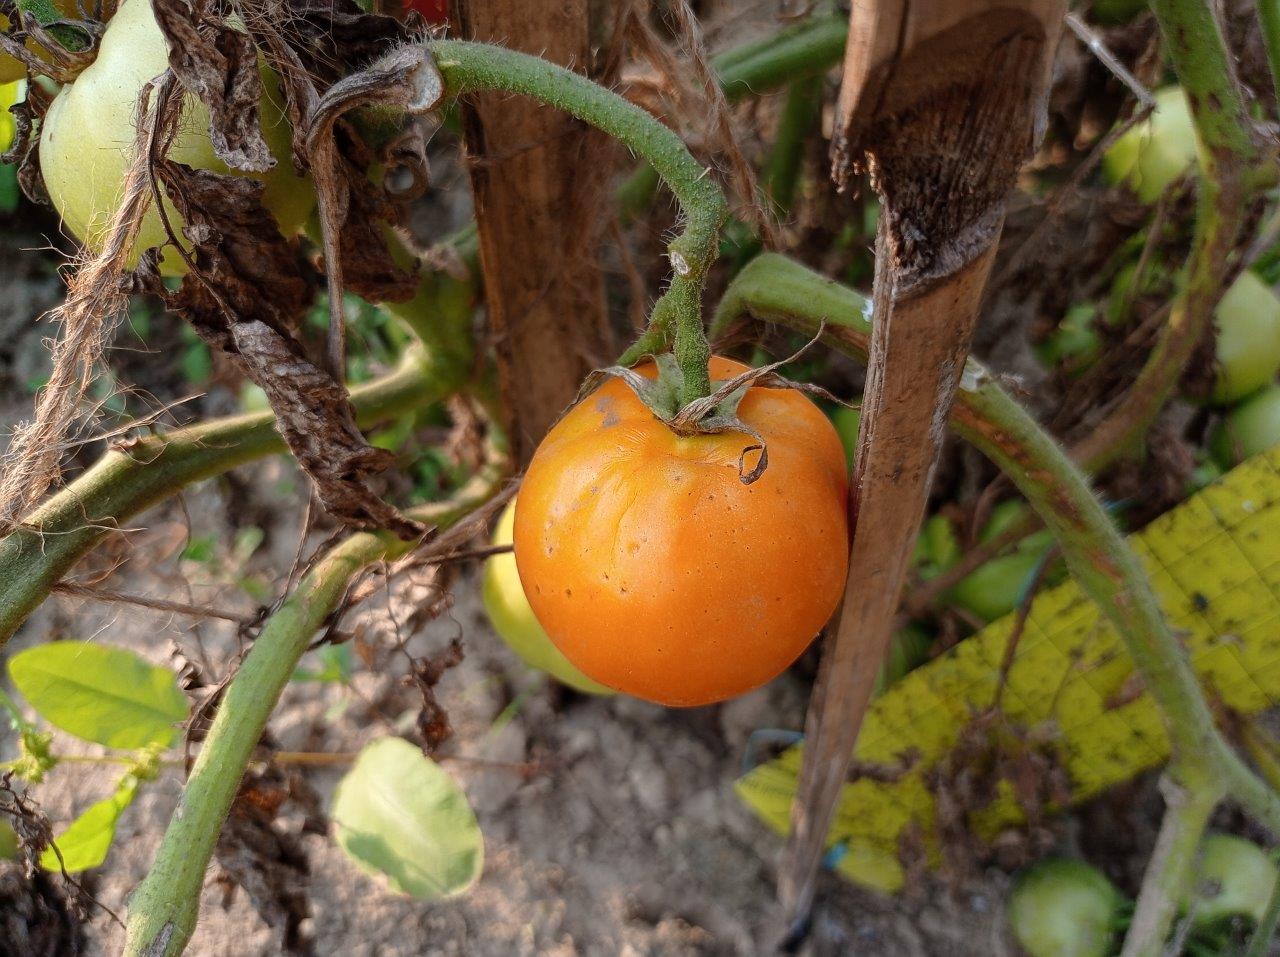
Maturity: Mature